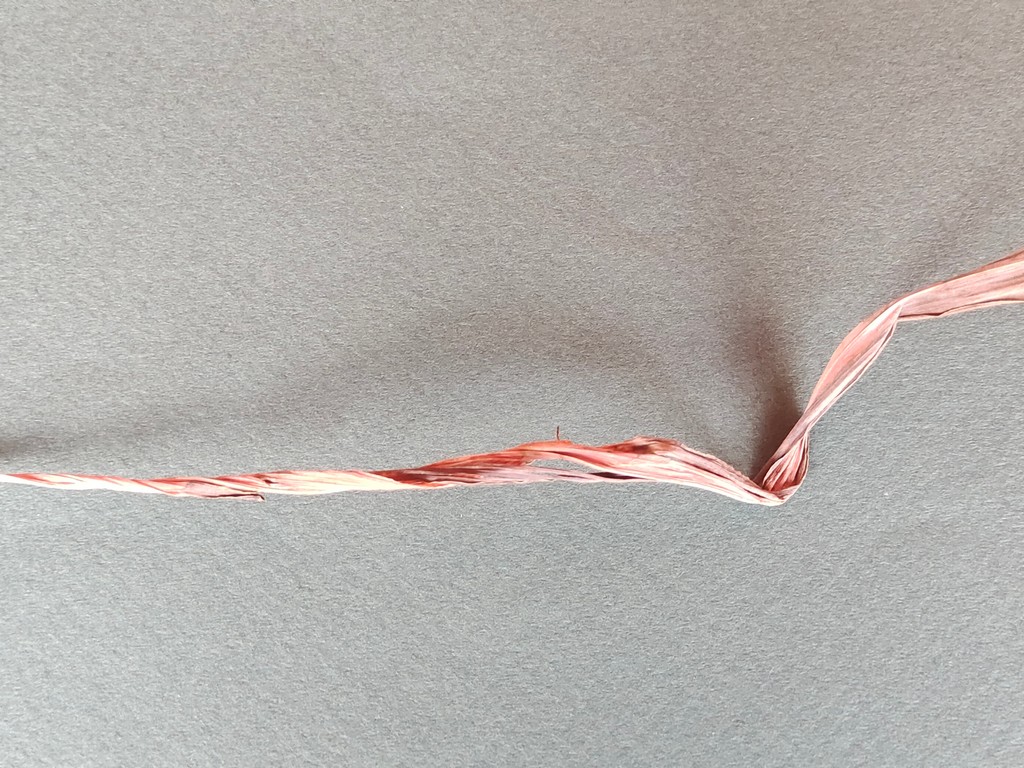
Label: Dried